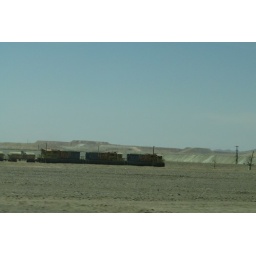
This train used to carry water to Bolivia but now just to places in the Atacama desert.